No Limit (professional wrestling)

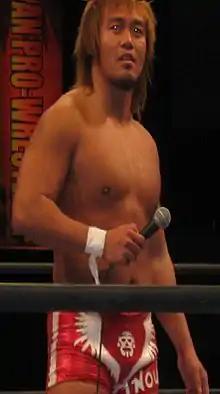
Tetsuya Naito

On September 6, 2008, No Limit made their debut for the Pro Wrestling Noah promotion to make a challenge for the GHC Junior Heavyweight Tag Team Championship. They received their title shot on September 27, but were defeated by Kotaro Suzuki and Yoshinobu Kanemaru. Also in September, No Limit took part in American promotion Ring of Honor's event in Tokyo, where they defeated Genba Hirayanagi and Kotaro Suzuki in the opening match. Meanwhile, back in NJPW, No Limit went on a win streak over teams like Mitsuhide Hirasawa and Taichi Ishikari, Kazuchika Okada and Nobuo Yoshihashi, Jyushin Liger and Yoshihashi, and Ishikari and Ryusuke Taguchi, which culminated in them defeating Prince Prince on October 13 at Destruction '08 to win the IWGP Junior Heavyweight Tag Team Championship for the first time in their second title challenge. Later in the month, No Limit took part in their first G1 Tag League, where they finished with a record of two wins and three losses, failing to advance from their round-robin block. One of the losses against Gedo and Jado led to a rematch, No Limit's first IWGP Junior Heavyweight Tag Team Championship defense, on December 7. Accompanied by NJPW Hall of Famer Kantaro Hoshino, No Limit retained their title, after Hoshino prevented the challengers from cheating. No Limit's title reign ended in their second defense on January 4, 2009, at Wrestle Kingdom III in Tokyo Dome, where they were defeated by The Motor City Machine Guns (Alex Shelley and Chris Sabin), representing the American Total Nonstop Action Wrestling (TNA) promotion.